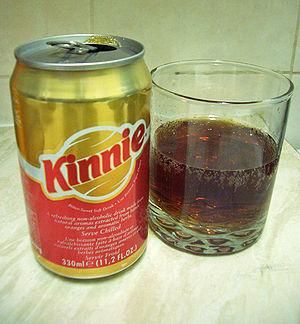
Kinnie est une boisson non alcoolisée d'origine maltaise. Cette boisson a été créée dans les années 1950 par le producteur leader de boissons de l'île, Simonds Farsons Cisk.
Historiquement, la cuisine maltaise est une cuisine insulaire faite à base de produits locaux. Cependant, de tous temps, des échanges ou des importations ont permis d'en diversifier les composants. C’est aussi une cuisine typiquement méditerranéenne. Le caractère insulaire se remarque dans l’utilisation de poissons et de produits frais et de saison. Le caractère méditerranéen se retrouve dans l’influence de la cuisine italienne, notamment sicilienne mais aussi arabe, entre autres tunisienne. La longue occupation britannique n’a pas manqué non plus d'imprimer sa marque. L’ouverture au tourisme a apporté sur l’île des cuisines internationales comme les cuisines chinoise, indienne, japonaise etc. mais aussi le food américain. L’intensification des échanges commerciaux européens et internationaux rend disponibles des produits jusqu’alors inconnus ou inhabituels.